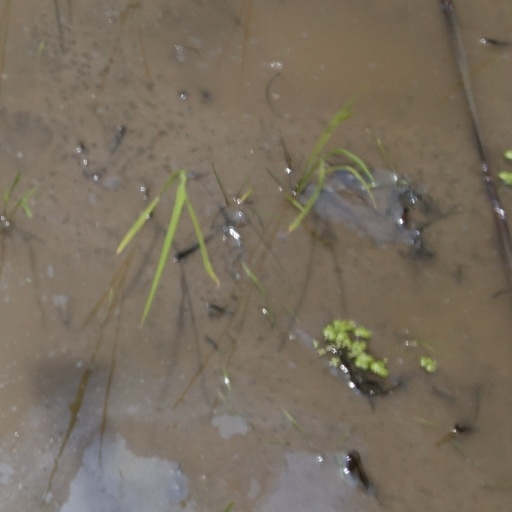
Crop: rice